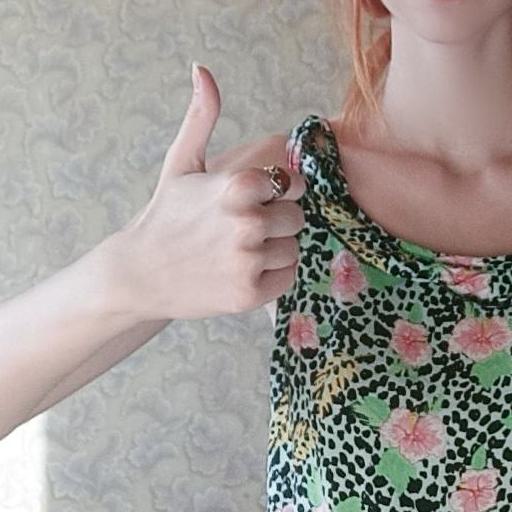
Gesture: like